The Mouse Trap (film)

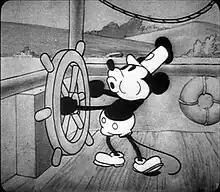
The original "Steamboat Willie" version of Mickey Mouse entered into the U.S. public domain in 2024, but any elements that would be unique to later depictions of the character had to be avoided.

On January 1, 2024, the first animated works starring Mickey Mouse, notably "Steamboat Willie", entered the public domain in the US and Canada. The day the copyright lapsed, the film—then titled "Mickey's Mouse Trap"—was revealed to the public as its first trailer was released online along with several other works based on the short, such as "", a Mickey-themed independent horror game.